Charles de Noailles

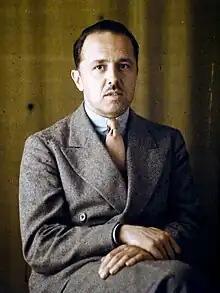
Autochrome by Georges Chevalier, 1930

Charles de Noailles or Arthur Anne Marie Charles, Vicomte de Noailles (26 September 1891 – 28 April 1981) was a French nobleman and patron of the arts.